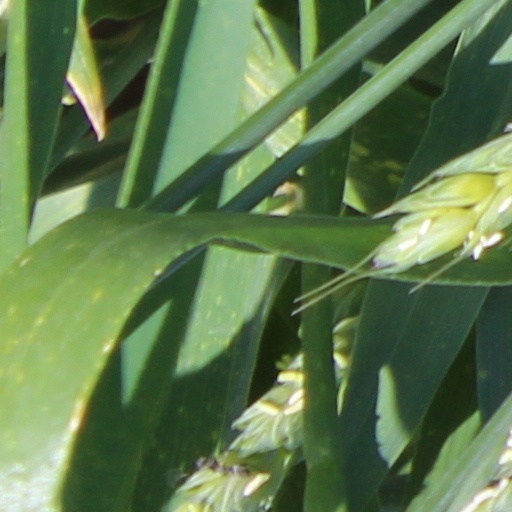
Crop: wheat